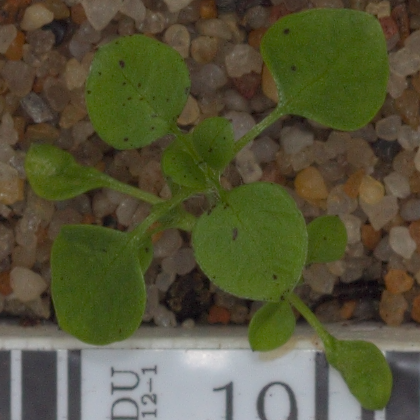
Label: common_chickweed